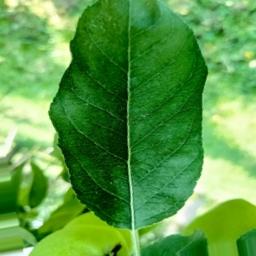
Label: Healthy